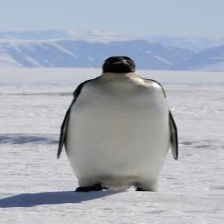
Species: EMPEROR PENGUIN
Scientific name: APTENODYTES FORSTERI
ImageNet parent category: king_penguin